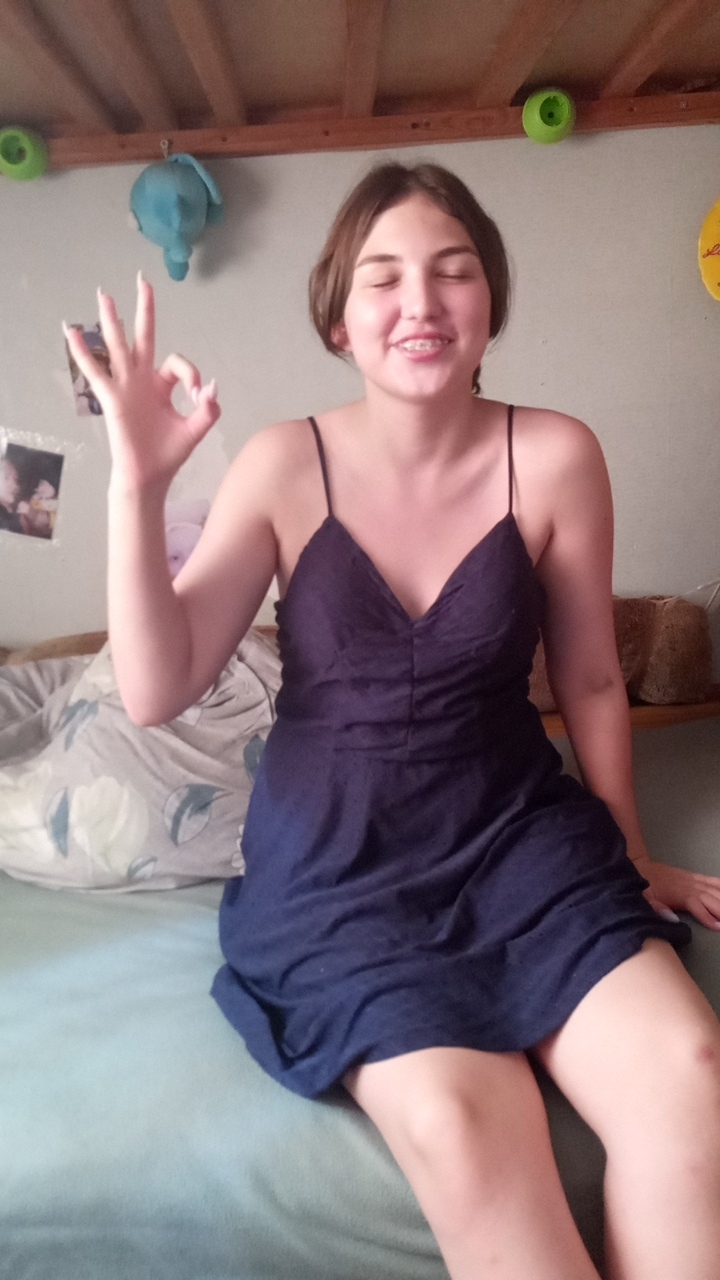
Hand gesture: ok